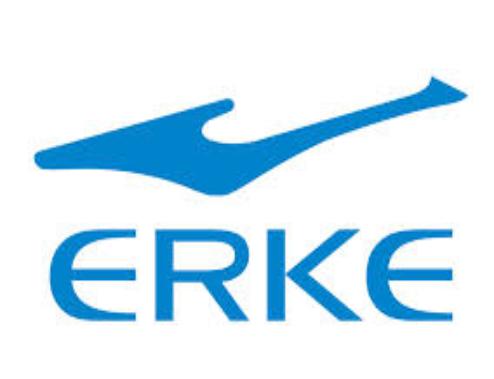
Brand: ERKE-1
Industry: Clothes